Shabnur

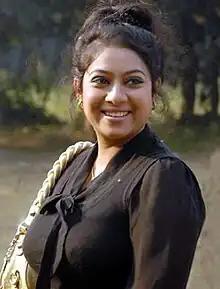
Shabnur in 2011

Kazi Sharmin Nahid Nupur (born 17 December), known by her stage name Shabnur, is a Bangladeshi film actress. She won Bangladesh National Film Award for Best Actress for her role in the film "Dui Noyoner Alo" (2005).